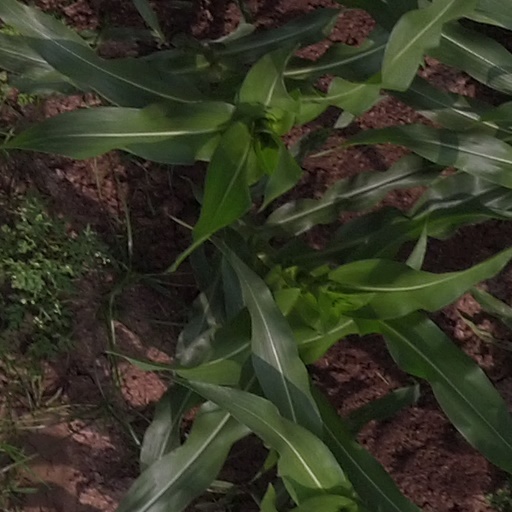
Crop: maize; corn